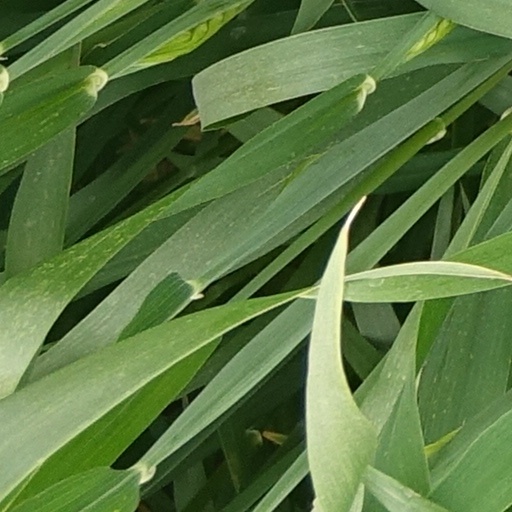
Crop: wheat